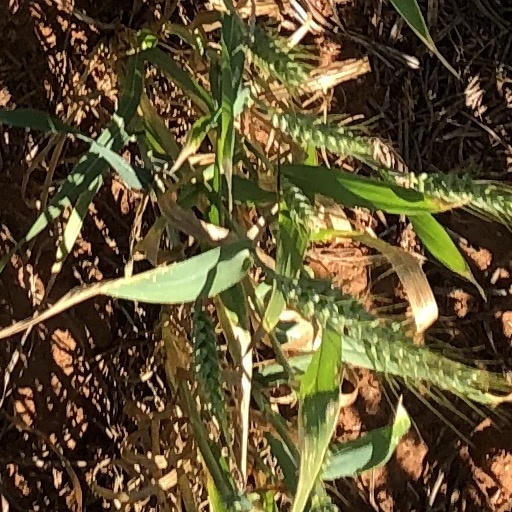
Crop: wheat